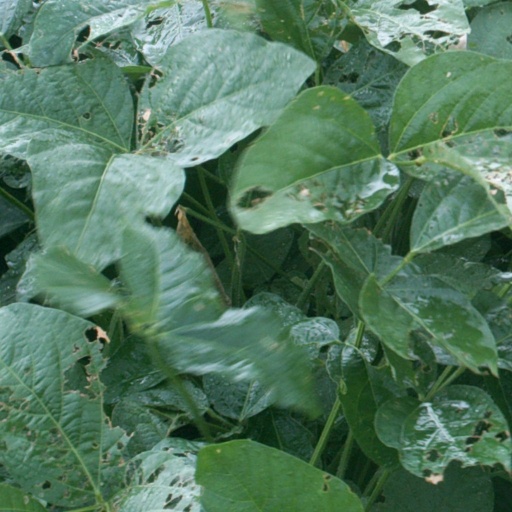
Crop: soybean